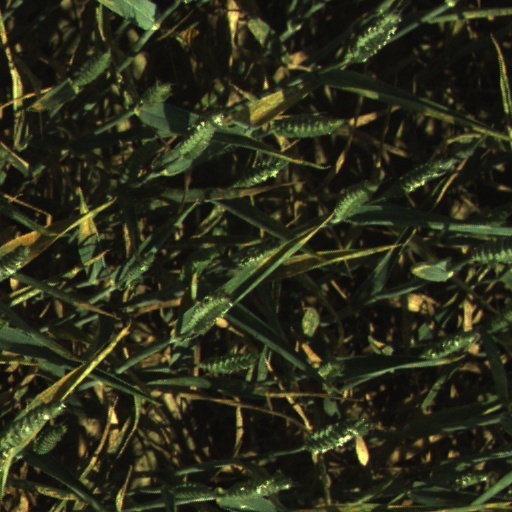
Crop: wheat